Real-time tactics

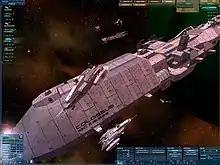
A supply ship with destroyer escort in ""

Games set in the future and combining elements of science fiction obviously are not constrained by historical accuracy or even the limitations of current technology and physics. Developers thus have a freer hand in determining a game's backstory and setting. Games that are set in outer space can also add a third, vertical movement axis, thereby freeing up new tactical dimensions.